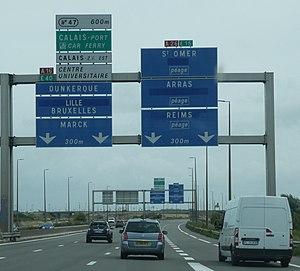
Échangeur A16-A26 sur l'autoroute A16, direction Sud-Nord
L'autoroute française A16, baptisée L'Européenne, relie la Francilienne dans le nord de la région parisienne au niveau de l'échangeur de la Croix Verte à la frontière avec la Belgique à hauteur de Bray-Dunes dans le département du Nord. Elle dessert successivement Beauvais, Amiens, Abbeville, Boulogne-sur-Mer, Calais et Dunkerque en région Hauts-de-France, et se prolonge ensuite par l'autoroute belge A18 vers Ostende et Bruges. Elle reprend en cela une grande partie de l'itinéraire de l'ancienne RN 1. Sa longueur est de 312 km. Elle longe le littoral de la Manche à partir d'Abbeville, puis celui de la Mer du Nord à partir de Calais jusqu'à la frontière belge. La portion entre Dunkerque et Abbeville fait partie de la route des Estuaires, qui continue ensuite vers Rouen par l'A28.